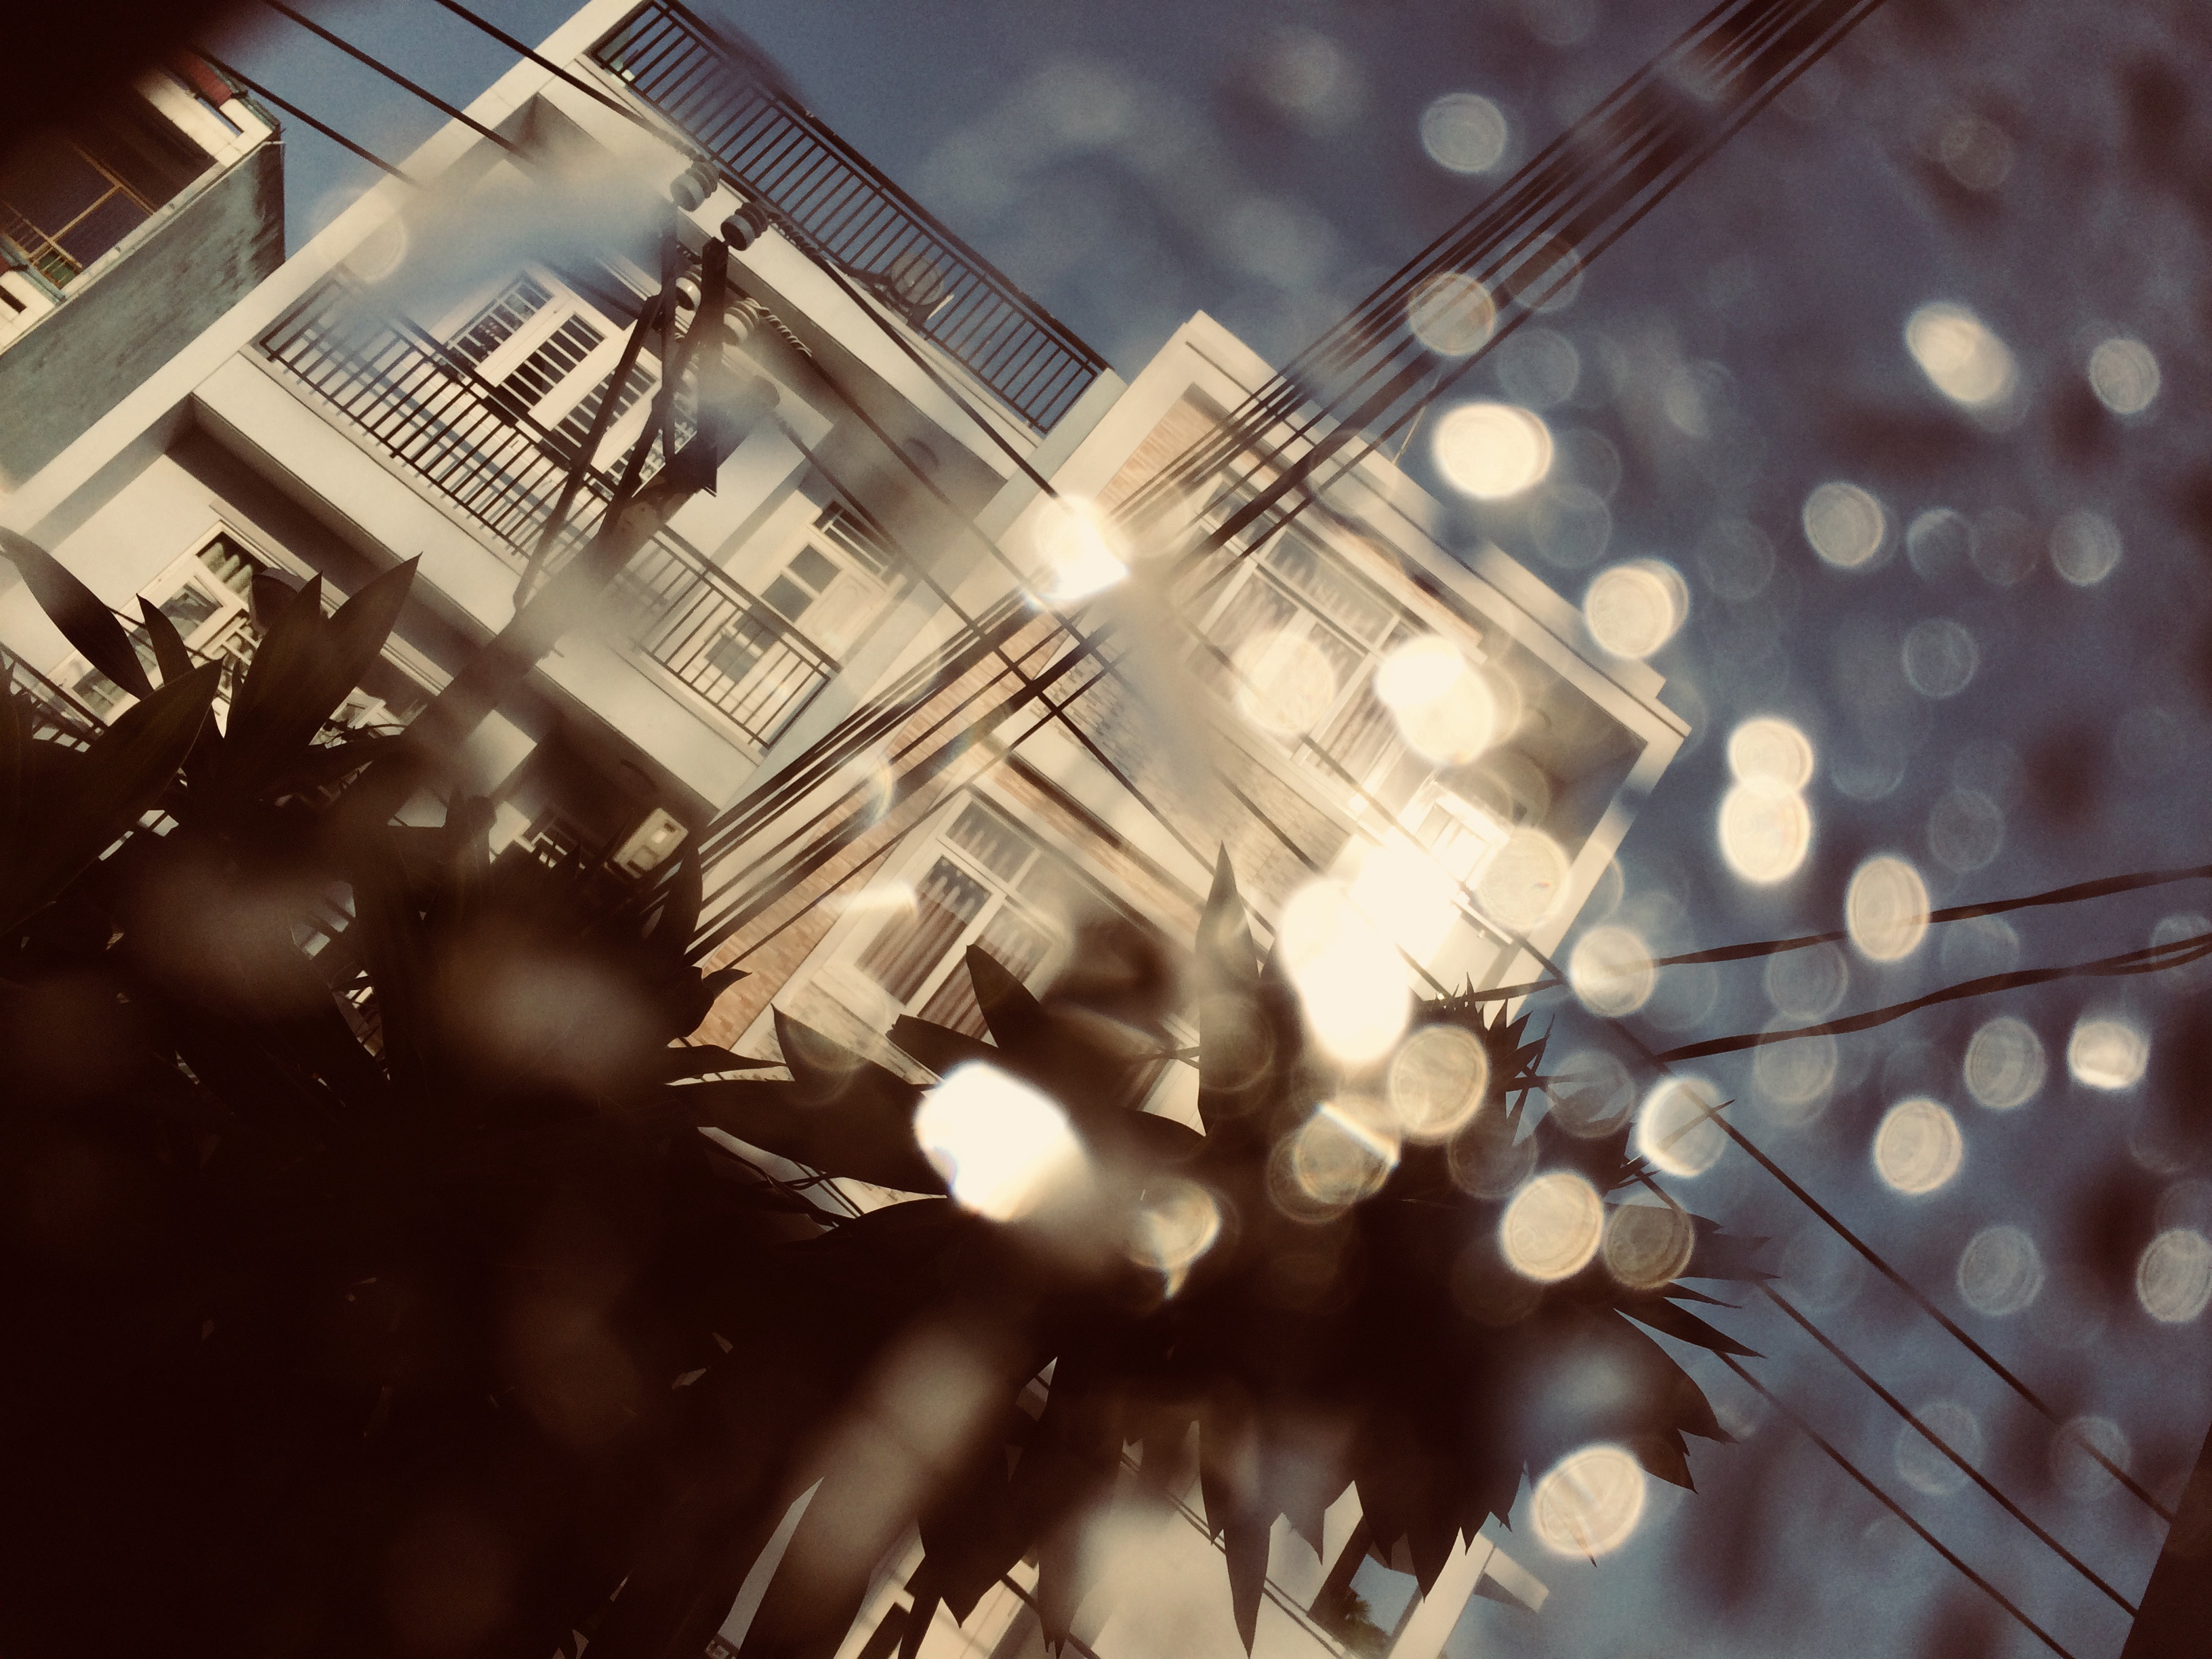
bokeh, sky, light, tree, line, architecture, leaf, cloud, plant, photography, branch, shadow, Tints and shades, black and white, night, square, city, metal, lens flare